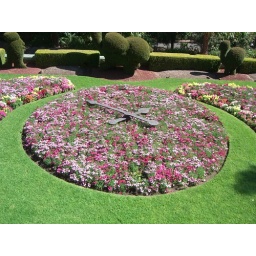
A massive clock in a bed of flowers